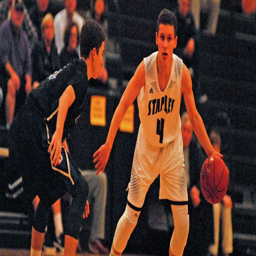
person looks to pass during a boys basketball game against a city .